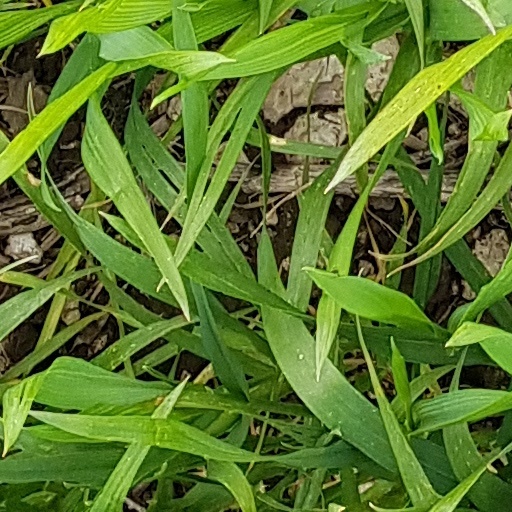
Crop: wheat